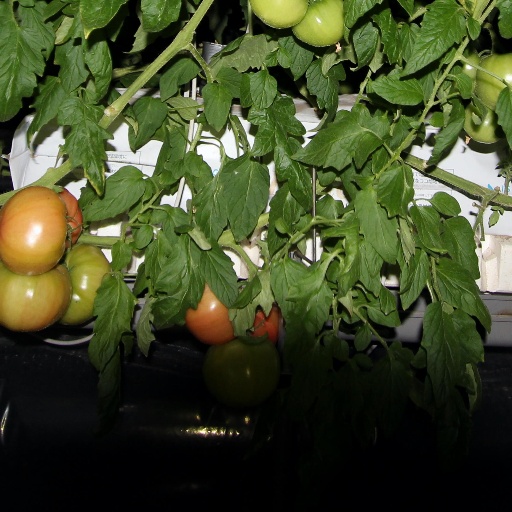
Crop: tomato